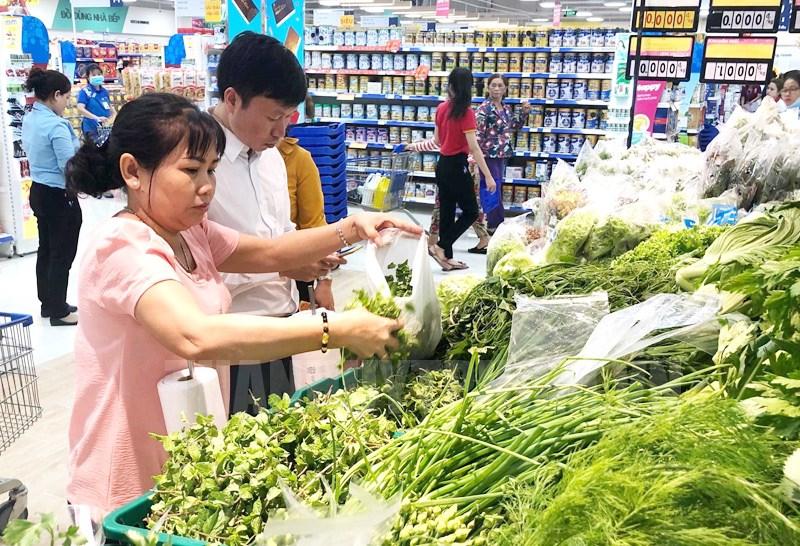
có một người phụ nữ và một người đàn ông đang đứng ở bên quầy rau